Montipora

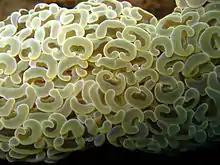
Near Magnetic Island

Growth morphologies for the genus "Montipora" include submassive, laminar, foliaceous, encrusting, and branching. It is not uncommon for a single "Montipora" colony to display more than one growth morphology. Healthy "Montipora" corals can be a variety of colors, including orange, brown, pink, green, blue, purple, yellow, grey, or tan. Although they are typically uniform in color, some species, such as "Montipora spumosa" or "Montipora verrucosa", may display a mottled appearance.